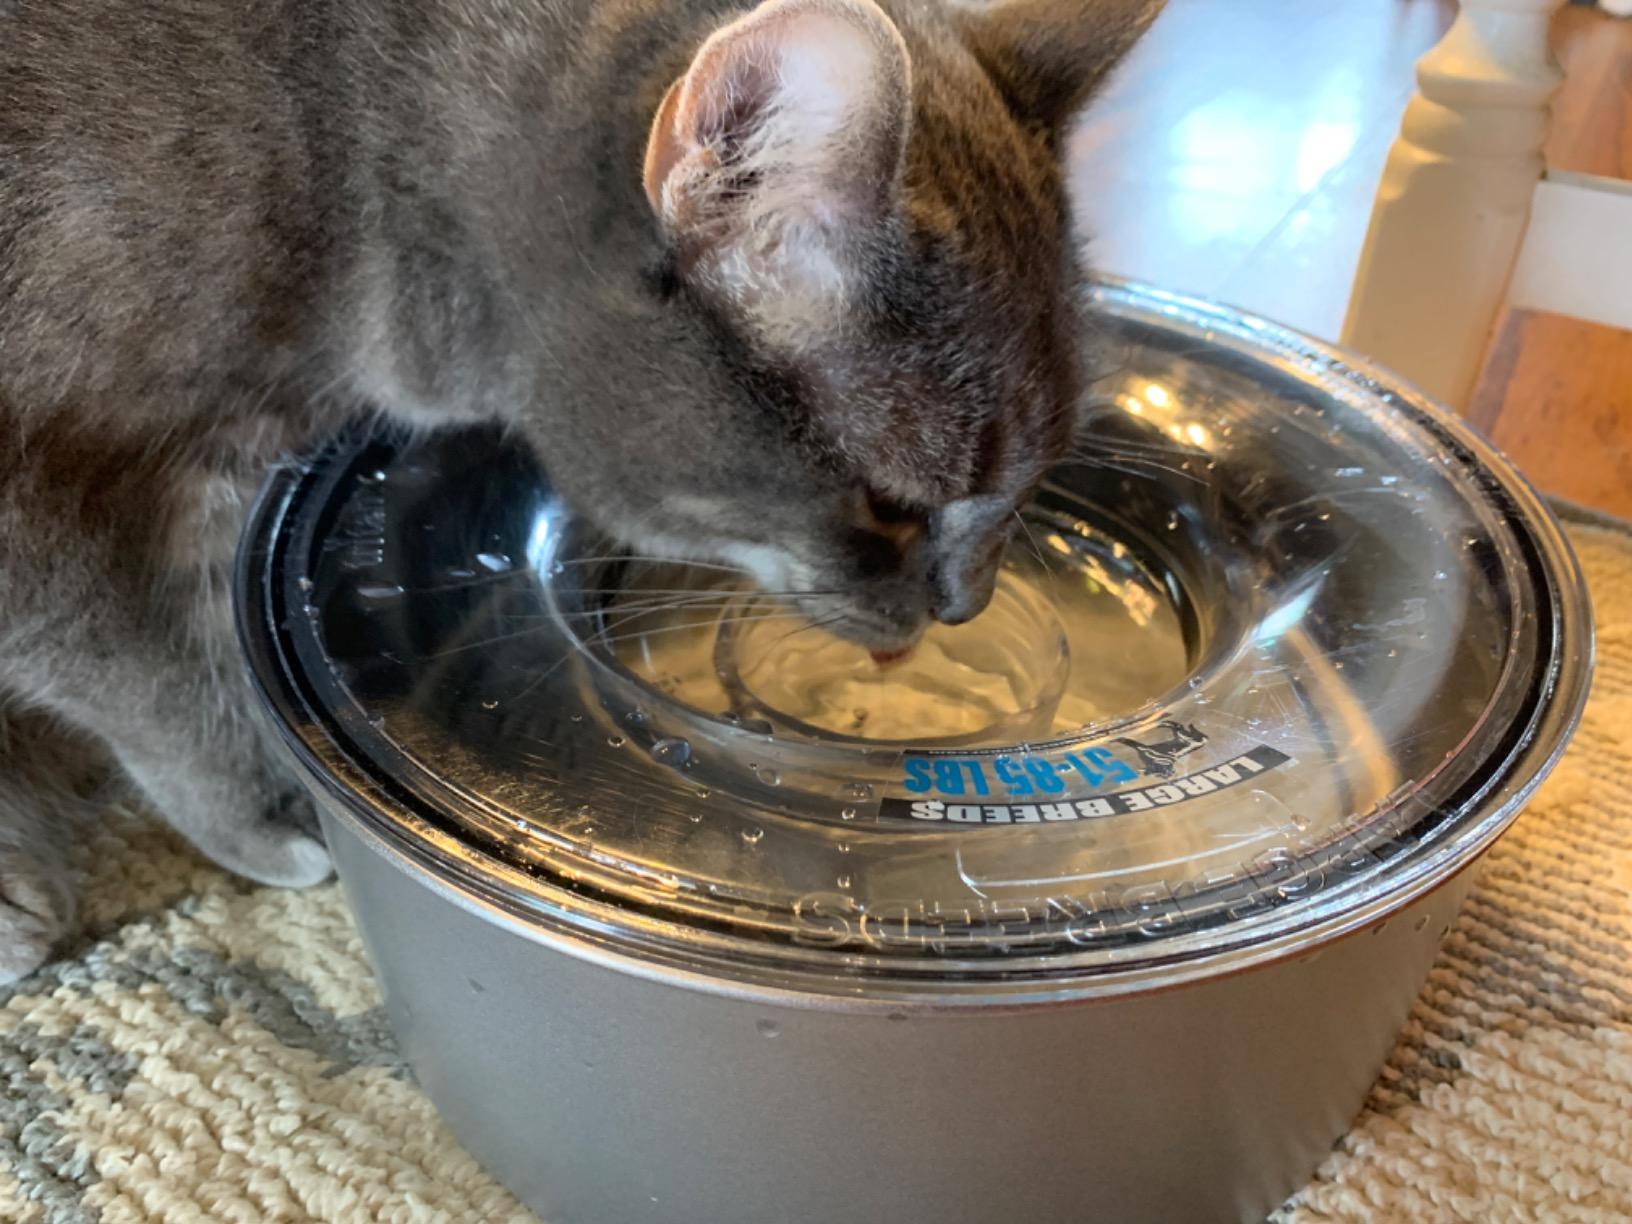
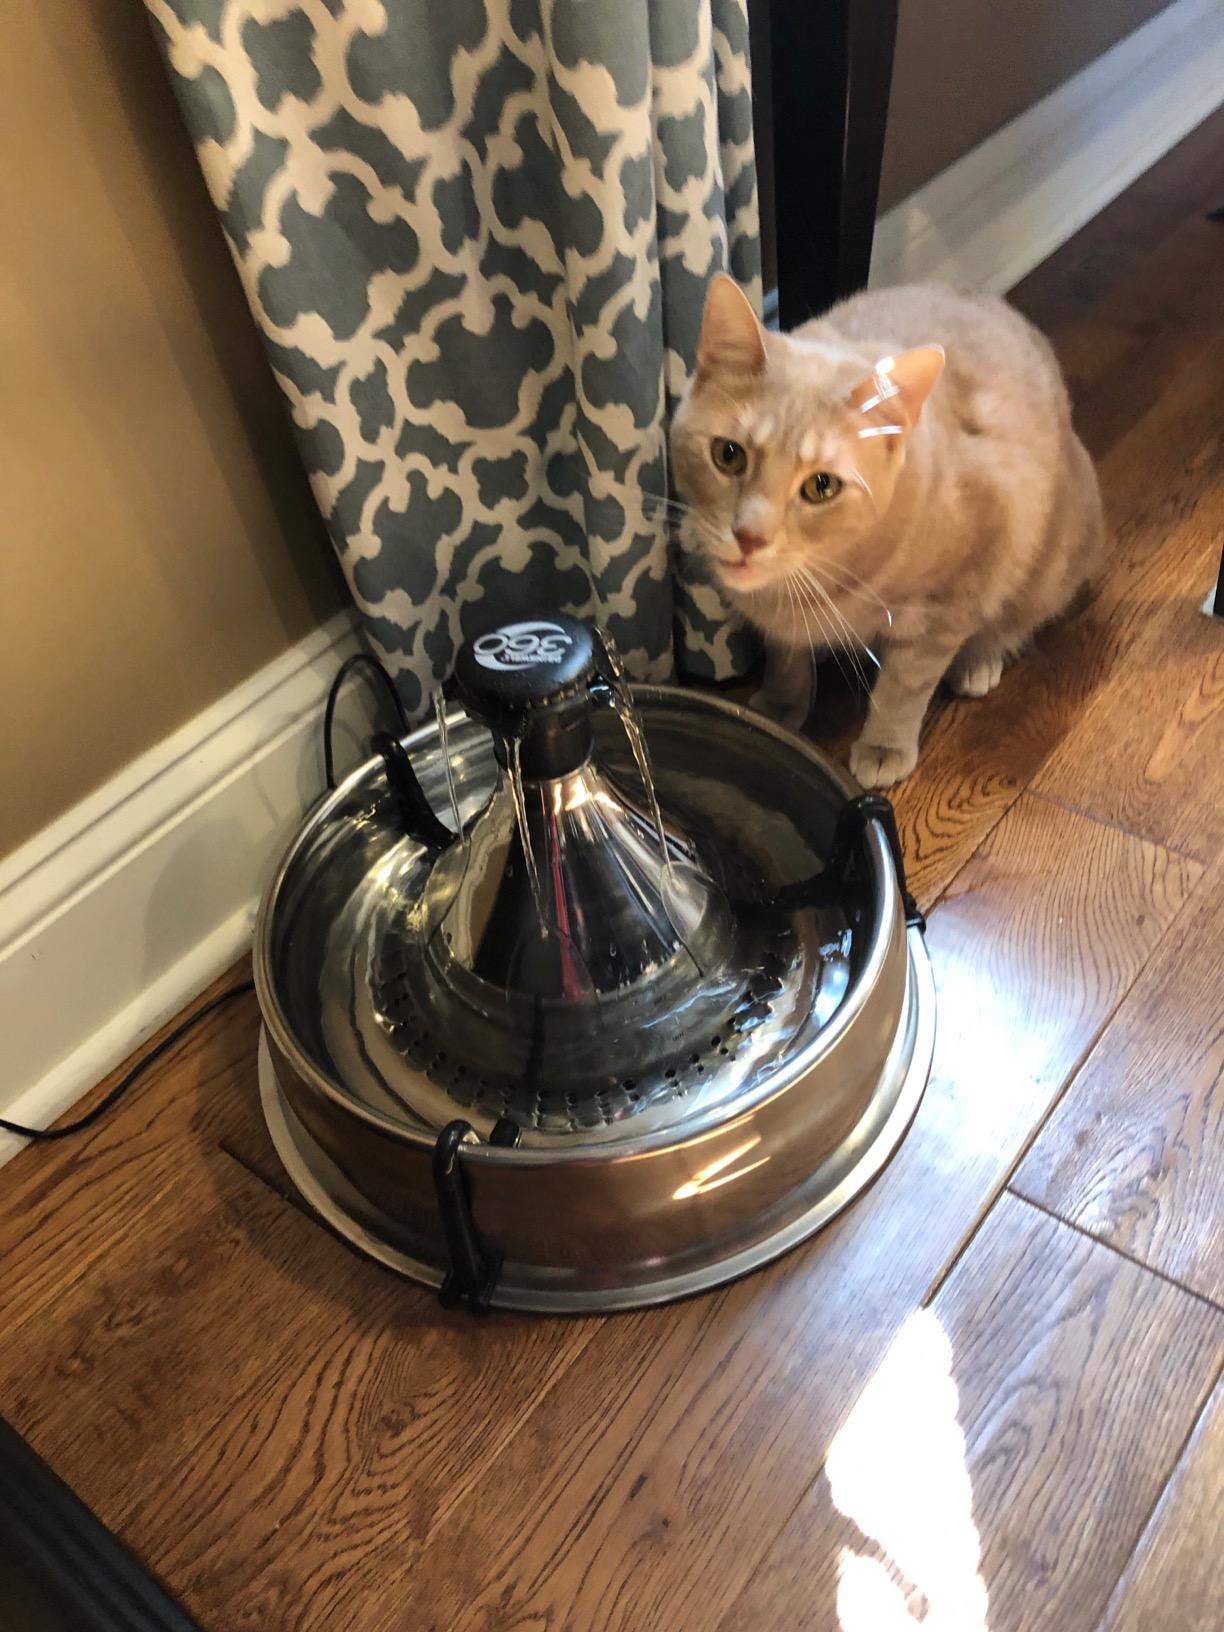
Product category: items_bowl
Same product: no